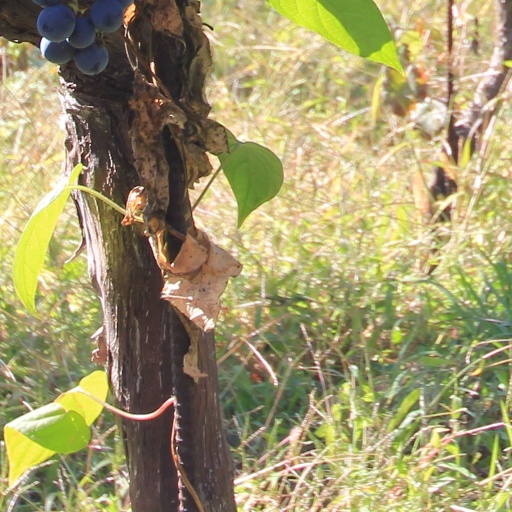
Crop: grape